Book

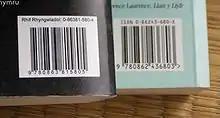
ISBN with barcode

Libraries, bookstores, and collections commonly divide books into fiction and non-fiction, though other types exist beyond this. Other books, which remain unpublished or are primarily published as part of different business functions (such as phone directories) may not be sold by bookstores or collected by libraries. Manuscripts, logbooks and other records may be classified and stored differently by special collections or archives.